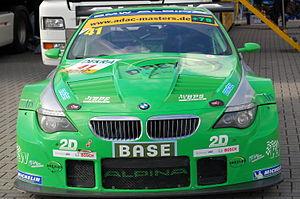
Dino Lunardi est un pilote automobile français né le 25 octobre 1978 à Nîmes en France. Après des débuts en Formule Ford et trois saisons dans les formules de promotion de Peugeot Sport où il est successivement champion Peugeot RC Cup en 2006 et champion Peugeot 207 Spider THP, il réalise un test sur la Peugeot 908 HDi FAP.